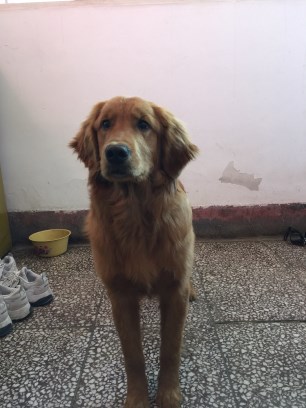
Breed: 5355-n000126-golden_retriever